Ephor

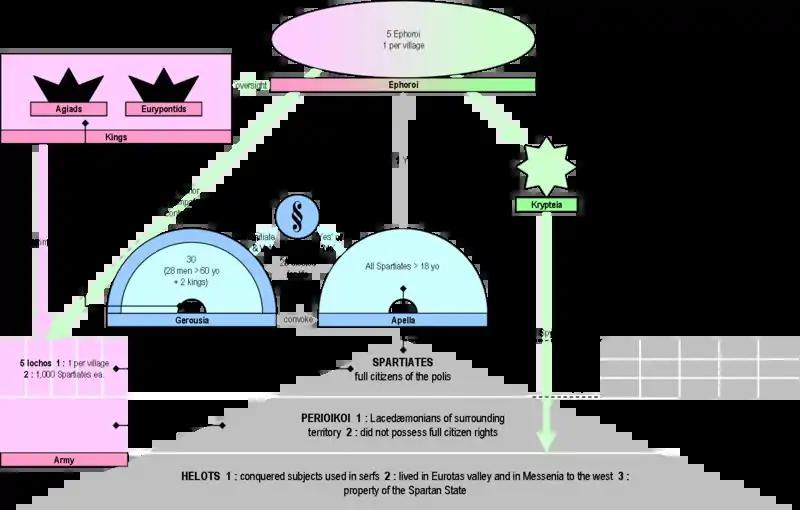
A diagram of the Spartan Constitution

The ephors, along with the Gerousia, held the majority of the power within the Spartan government, as the two kings had to consult either with the ephors or the Gerousia in almost any official matter. The ephors also held power over the Helots and the Perioeci. They controlled the Crypteia, the secret police who repressed the Helots, and they were even able to sentence Perioeci to death without a trial.